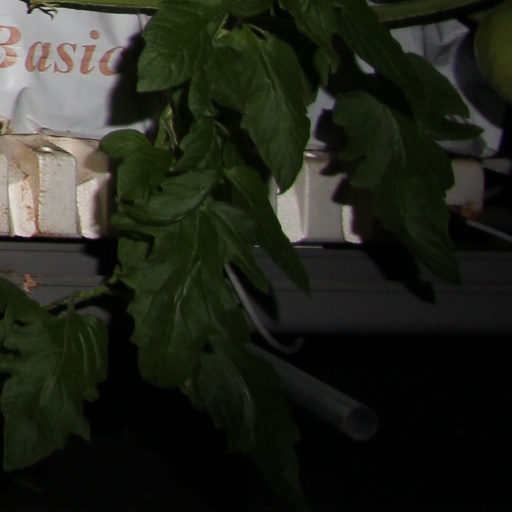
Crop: tomato